Dave McGillivray

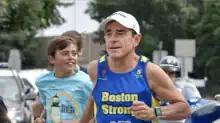
Dave McGillivray running alongside son, Luke, during the celebratory run from Medford, Massachusetts, to Fenway Park to commemorate the 40th anniversary of McGillvray's run across America

Dave McGillivray is an American road race director, entrepreneur, philanthropist, motivational speaker, author, and athlete.